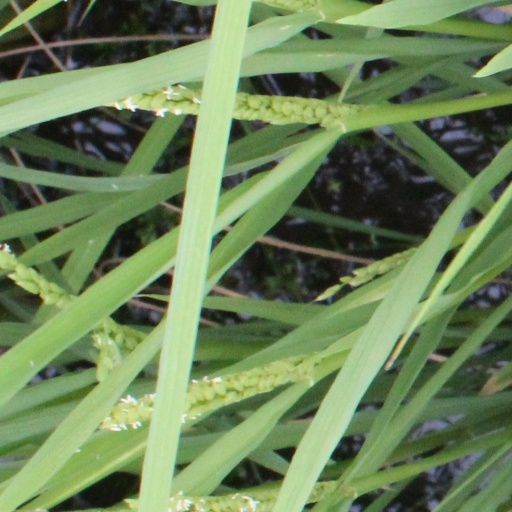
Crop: rice